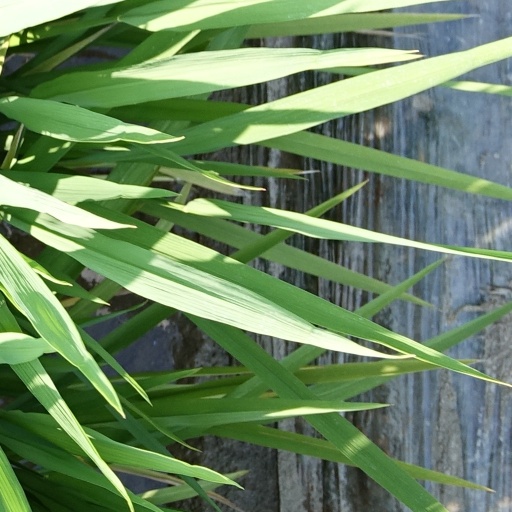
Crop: rice